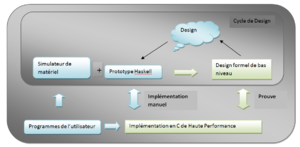
Un noyau de système d'exploitation formellement prouvé est un noyau pour lequel on a prouvé de façon mathématique que celui-ci ne possédait aucun défaut de conception. Cette vérification dite « formelle » est définie en fonction de plusieurs critères appelés critères communs.